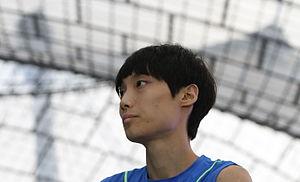
Chon Jongwon, né le 7 février 1996, est un grimpeur sud-coréen spécialiste du bloc.